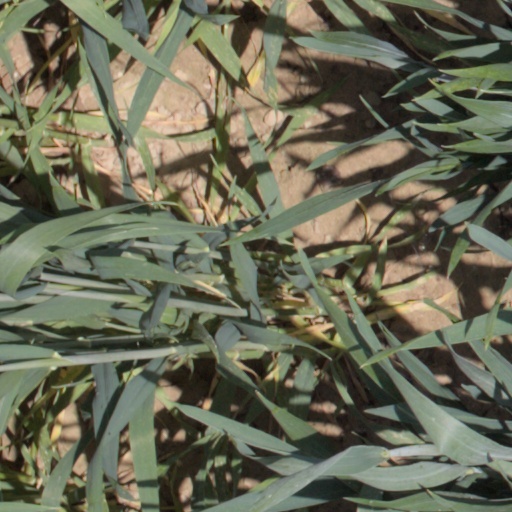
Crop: wheat